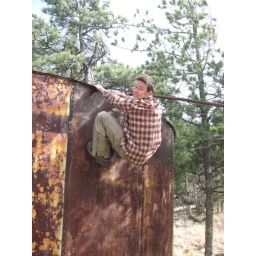
matt goofs around on a failed attempt to maintain a mountain water supply